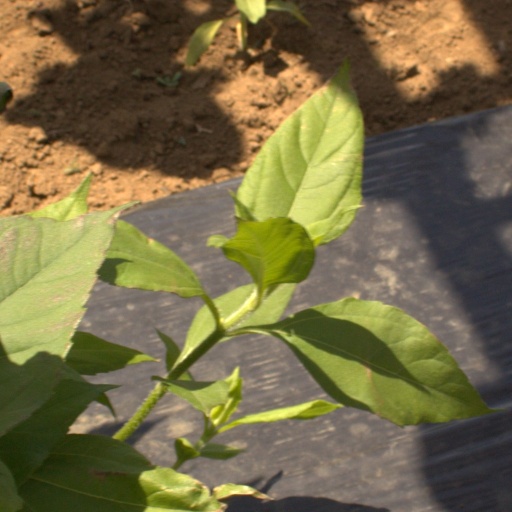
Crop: Jerusalem artichoke